Harry Nuttall (politician)

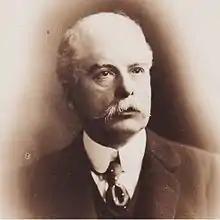

Harry Nuttall (1849 - 25 September 1924) was a British Liberal politician and member of parliament for Stretford from 1906 to 1918.